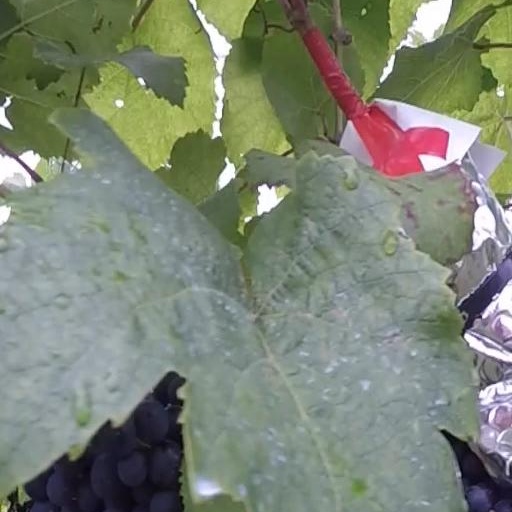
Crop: grape